Dance Again

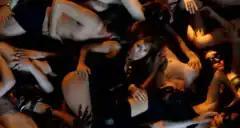
Lopez in a middle of the orgy scene

The music video for "Dance Again" opens on a black screen, with the words "Always remember... You will live, you will love, you will dance again" printed in white. Lopez is then shown entering a "zero-gravity" room, where a stream of vodka is flowing in the air. She looks up to an "orgy of scantily clad dancers", piled up on one another according to MTV's Jocelyn Vena. Lopez is airlifted from the ground, and joins the erotic orgy. The skirt she was wearing when she entered the room is ripped off, revealing a low-cut top. Smart then enters the room. Vena wrote, "In the bevy of people, Lopez crawls to her guy, he crawls to her, and from there they embark on a love affair, full of pop-and-lock dance moves and blindfolded shenanigans".